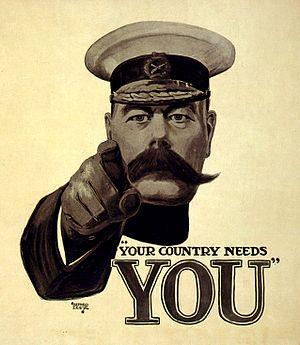
Lord Kitchener Wants You est un portrait représentant Lord Kitchener le Secrétaire d'État à la Guerre du Royaume-Uni, œuvre de Alfred Leete, accompagné d’un slogan, publié en 1914 sur la couverture d’un magazine londonien, puis reproduite à de nombreux exemplaires sur des affiches, des cartes postales et d’autres supports. Il est devenu la plus célèbre des images utilisées pour la campagne de recrutement de l'armée britannique pendant la Première Guerre mondiale. Elle inspire régulièrement depuis cette époque de nombreux autres artistes à travers le monde. Les créateurs en utilisent, imitent ou parodient le fort impact visuel, par exemple dans un but de propagande militaire ou politique, mais aussi de détournement publicitaire commercial.